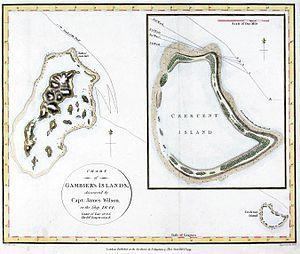
La Terre de Davis est une « île fantôme » située d'après ses découvreurs dans le sud-est de l’océan Pacifique, à bonne distance des côtes du Chili. Elle doit son nom au pirate Edward Davis, qui l'aurait aperçue en 1687. Les seules mentions originales de cette île se trouvent dans le compte-rendu de voyage de son coéquipier Lionel Wafer, et dans un ouvrage de son ami boucanier William Dampier, à qui il avait confié sa découverte. Ce dernier a émis l’idée que cette terre faisait partie de la fameuse Terra Australis Incognita, activement recherchée à l’époque dans le sud de l’Océan Pacifique. Bien que cette île n’ait jamais pu être retrouvée sous les coordonnées géographiques indiquées, il est fréquemment admis dans la littérature qu’elle corresponde à l’île de Pâques. Toutefois, cette correspondance reste soumise à critique, et certains auteurs considèrent soit que la terre de Davis n’a jamais existé, soit qu’il faut plutôt y voir d'autres îles du Pacifique Sud, comme les îles St Félix et Ambroise, voire l’archipel des Gambier, en Polynésie française.